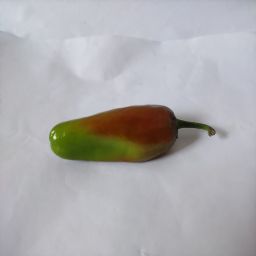
Crop: New Mexico Green Chile
Quality: Ripe